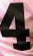
Number: 4